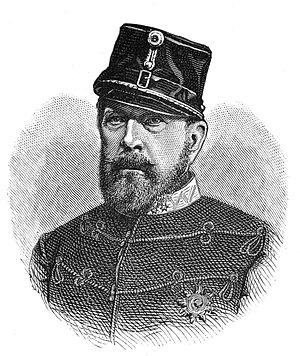
Entre la partition du duché bas-silésien de Glogau, en 1313, et la mort du duc Guillaume d’Œls, en 1884, plusieurs ducs se sont succédé sur le trône d’Œls.